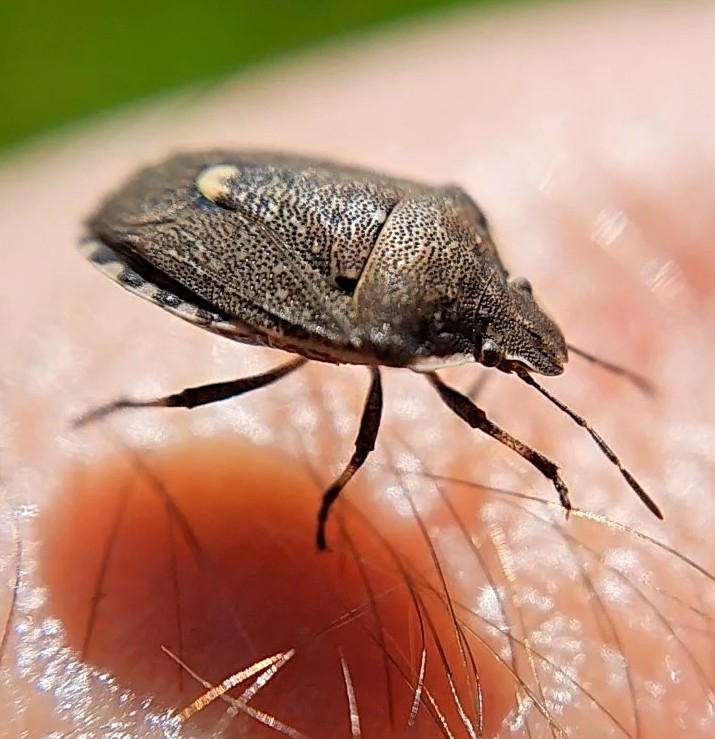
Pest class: stink_bug